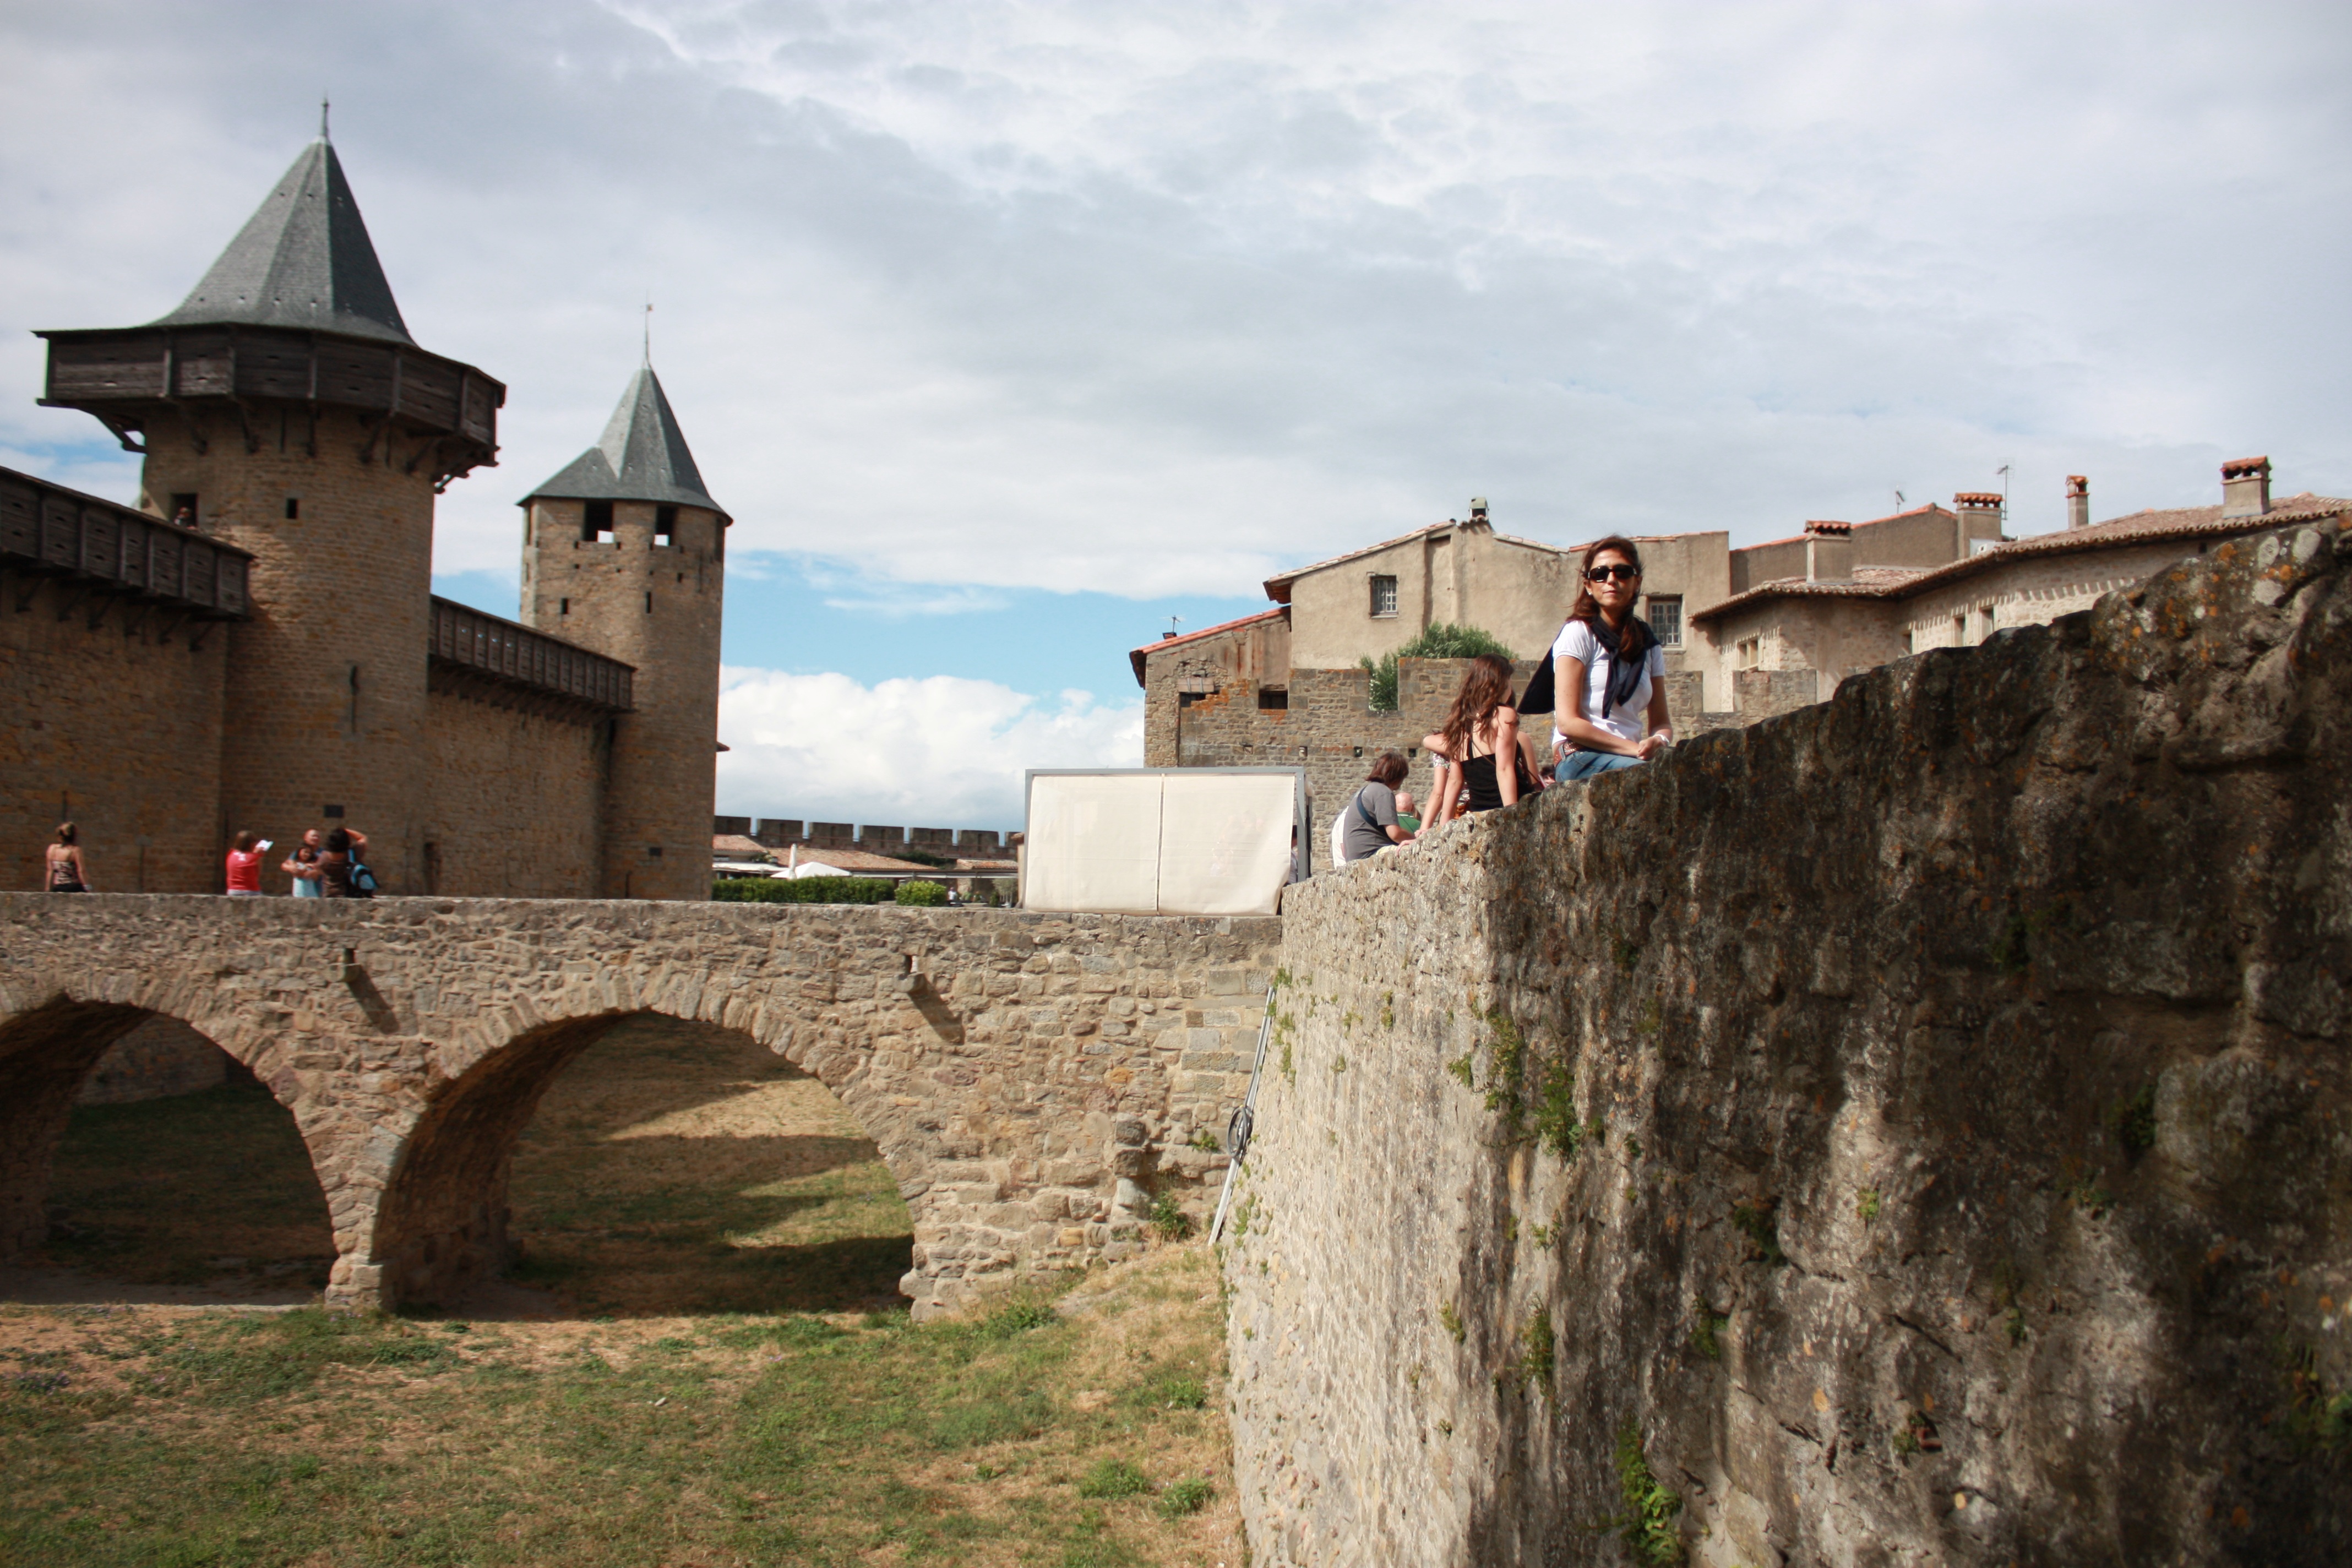
architecture, town, building, chateau, old, wall, travel, village, france, castle, fortification, tourism, terrain, waterway, medieval, fortress, ruins, arches, monastery, history, middle ages, carcasone, ancient history